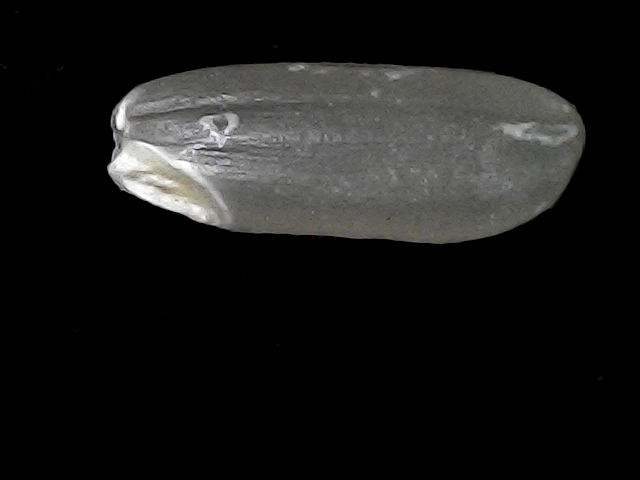
Rice variety: BD49